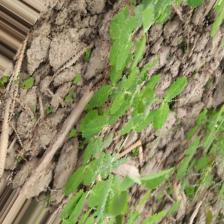
Label: Normal